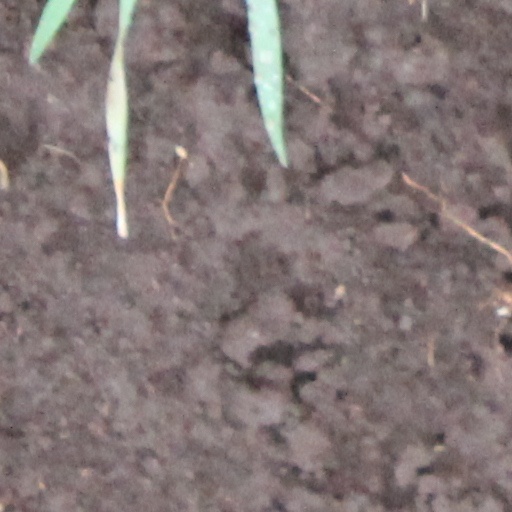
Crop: wheat